Włodzimierz Dzieduszycki

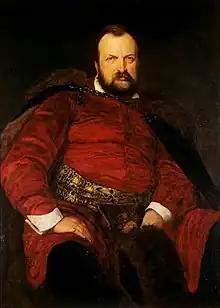
Portrait by Henryk Rodakowski (1880)

Count Włodzimierz Ksawery Tadeusz Dzieduszycki (22 June 1825 – 18 September 1899) was a Polish noble, landowner, naturalist, political activist, collector and patron of arts of Ruthenian heritage. Włodzimierz became the first Ordynat of the Poturzyca estate. He was owner of the Poturzyca, Zarzecze, Kramarzowka, Markpol, Lachowice, Dobraczyn, Medowa, Jaryszow, Konarzewo, Gluszyn, Wiry and Szczytnik estates and a founder of the Natural History Museum in Lviv (Lwów). He was one of the first Polish magnates to replace serfdom on his estates.